Gatis Smukulis

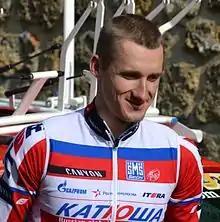
Smukulis at the 2013 Paris–Nice

Gatis Smukulis (born 15 April 1987) is a Latvian former professional road bicycle racer, who rode professionally between 2009 and 2018 for the , , , and teams. Smukulis won the Latvian National Road Race Championships in 2016, and won six consecutive Latvian National Time Trial Championships between 2011 and 2016.